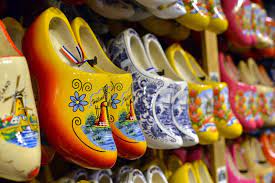
Label: Clog